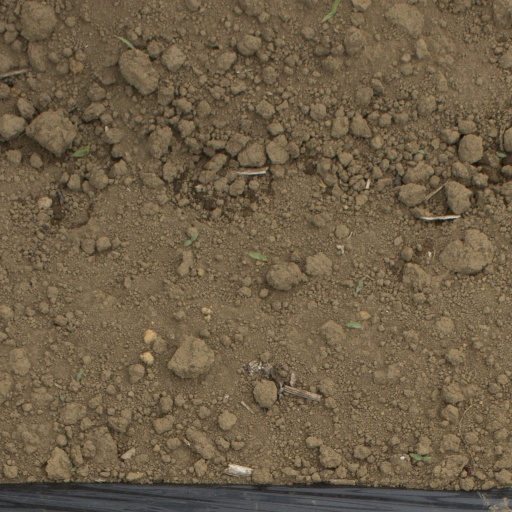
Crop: Jerusalem artichoke